The Crooked Road (1940 film)

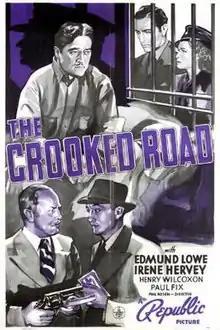
Theatrical release poster

The Crooked Road is a 1940 American drama film directed by Phil Rosen and written by Richard Blake, Joseph Krumgold and Garnett Weston. The film stars Edmund Lowe, Irene Hervey, Henry Wilcoxon, Paul Fix, Arthur Loft and Claire Carleton. The film was released on May 10, 1940, by Republic Pictures.